Optical disc packaging

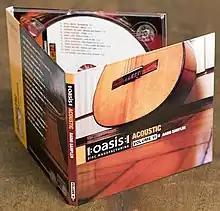
A 6-panel digipak

A "digipak" or "digipack" (generic term) is a rectangular cardboard package with one or more plastic trays capable of holding a disc attached to the inside. There are variations where the disc(s) sit on a hub or spindle inside and come in various sizes. A digipak-style case is a common alternative to the jewel case. The term "digipak" was once a trademarked name but is no longer active as of March 2020 according to the United States Patent and Trademark Office.